Cambridge University Air Squadron

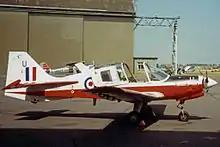
Cambridge UAS Bulldog T.1 at the unit's 1984 Summer Camp

Cambridge University Air Squadron offers basic flying training and adventure training to undergraduates and graduates and encourages members to take up a career as an officer in one of the branches of the Royal Air Force.